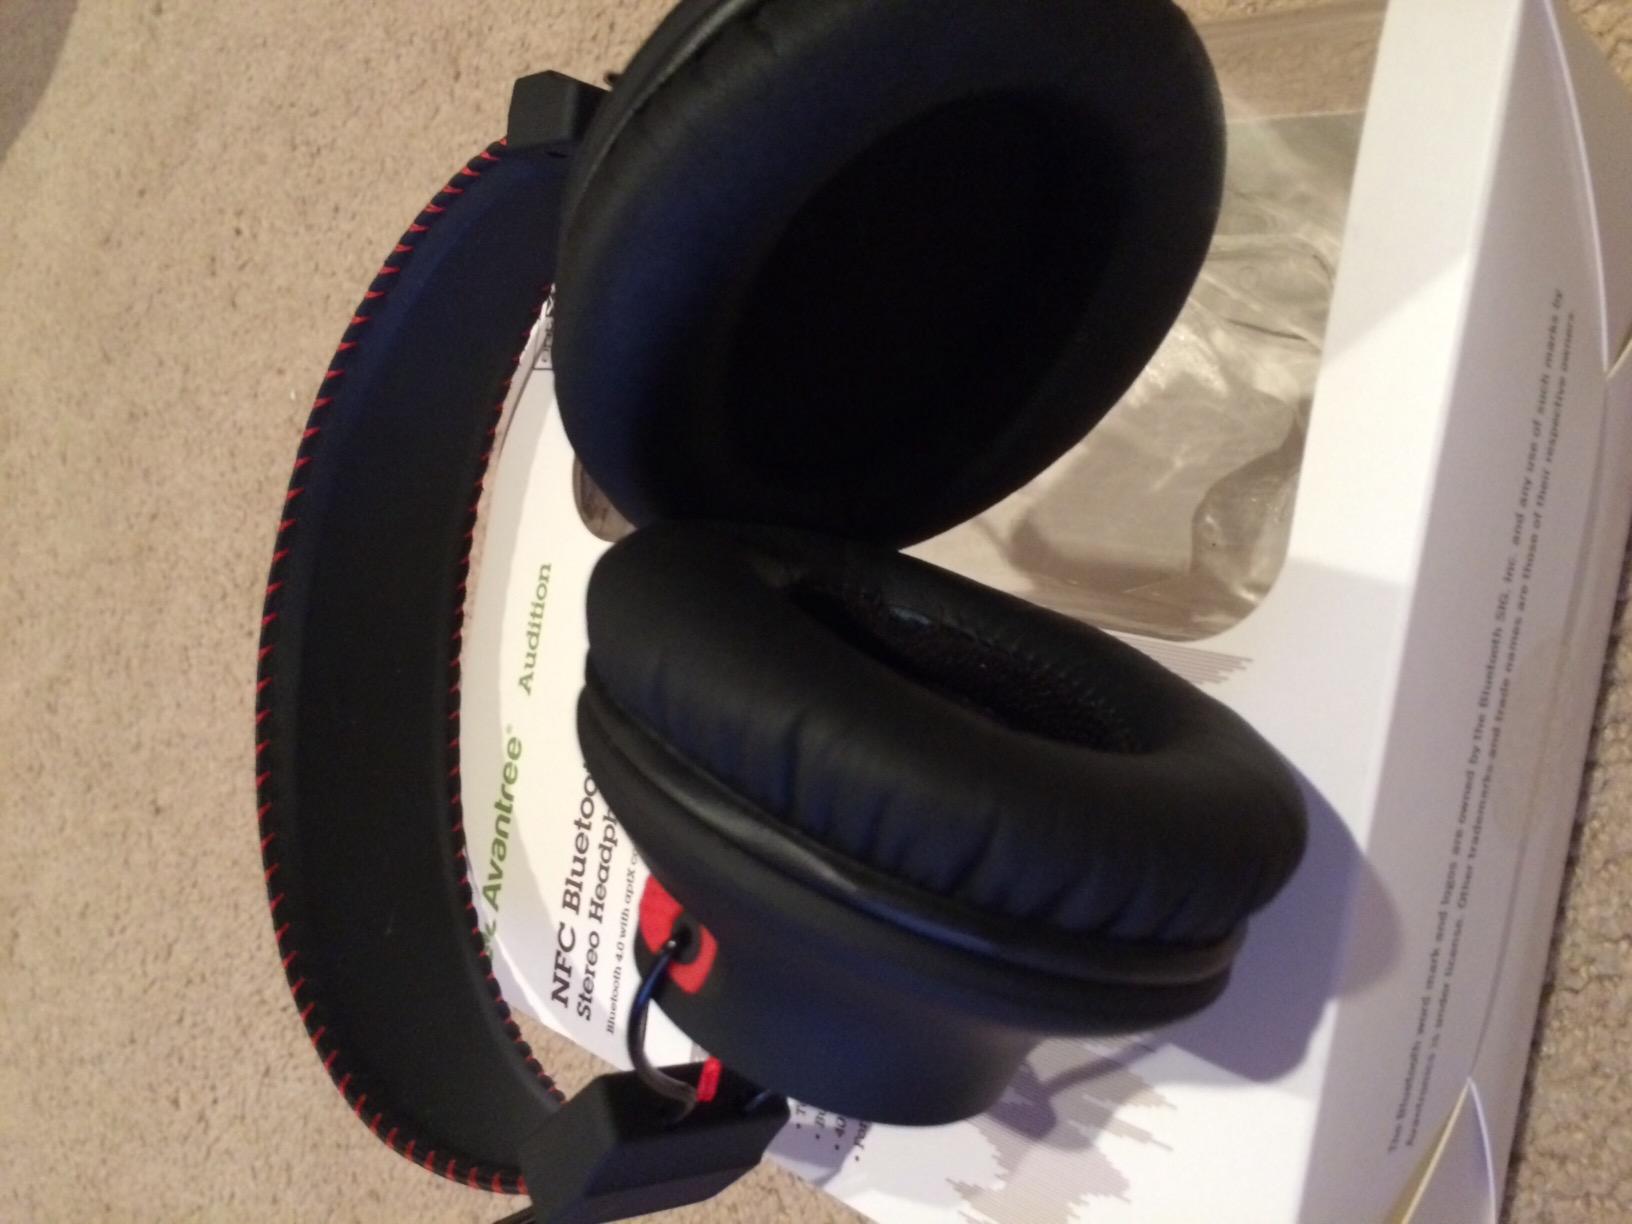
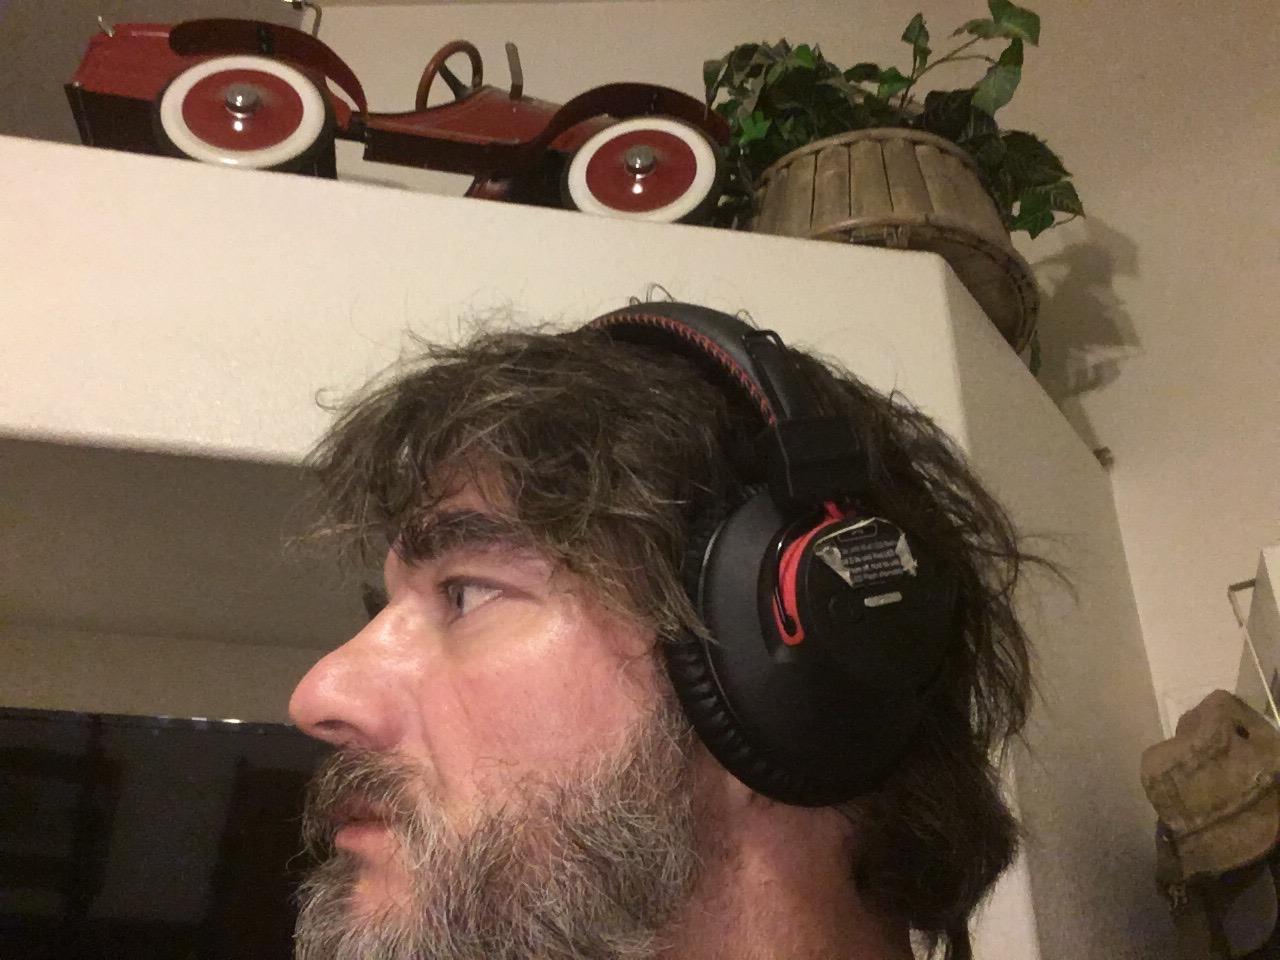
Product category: headphones
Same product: yes